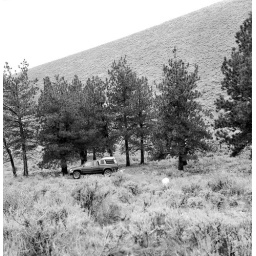
Followed one of the many dirt roads out East of Bend and let the dogs run around for a while.